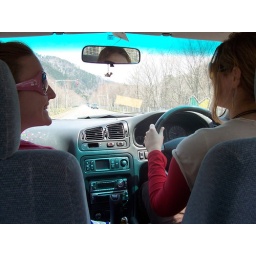
So much of golden week was spent in this here car